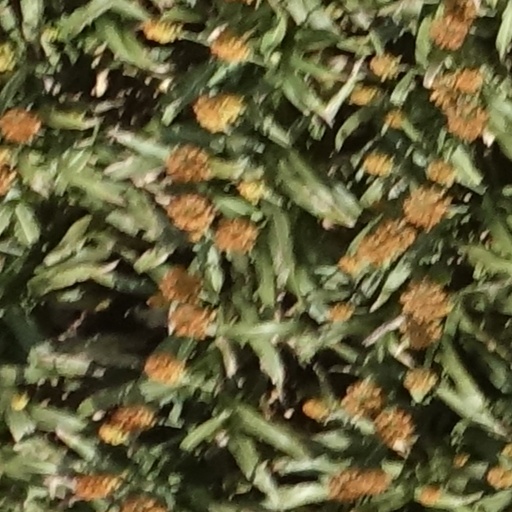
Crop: sorghum